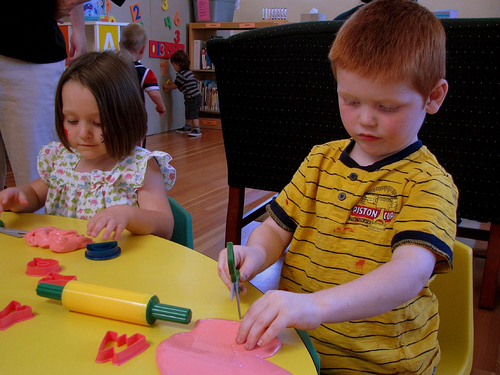
user: Given an image and a question. Answer the question in a short answer. Question: Homemade or store bought playdough? Short Answer:
assistant: store bought